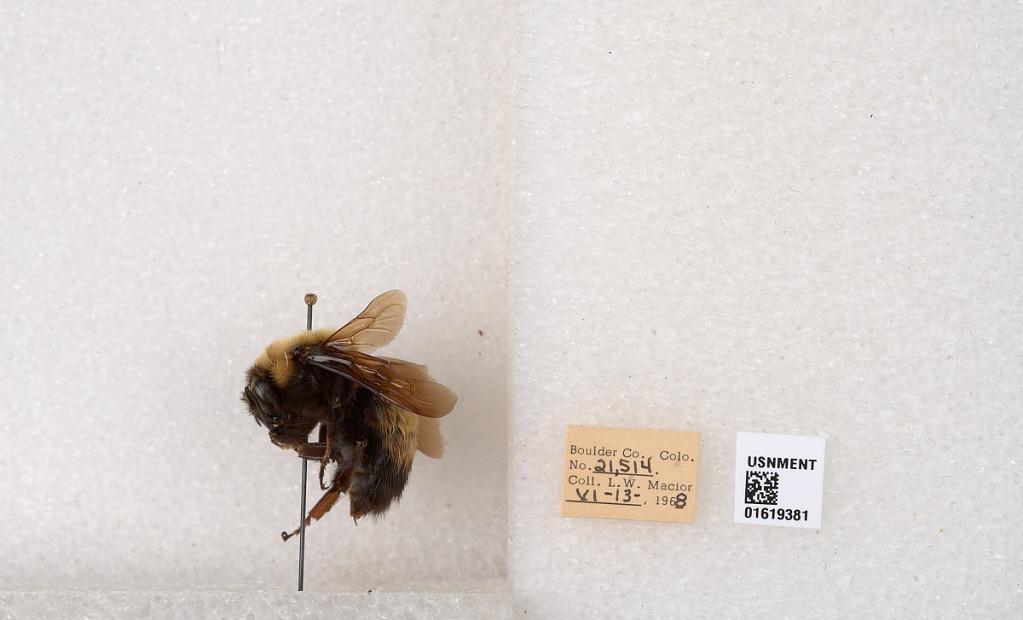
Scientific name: Bombus (Bombus) nevadensis Cresson